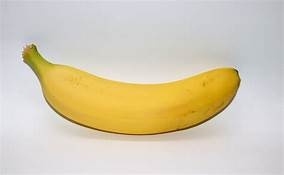
Label: banana